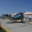
Label: airplane